Bobcat (armoured personnel carrier)

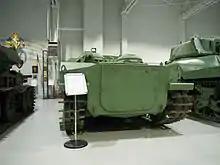
Bobcat prototype at Base Borden Military Museum

The Bobcat was an armored personnel carrier (APC) designed and built in Canada in the 1950s and early 1960s. A lengthy development period and changing requirements drove the price up while not improving the basic design, and the project was eventually cancelled in late 1963 in favor of purchasing the ubiquitous M113.